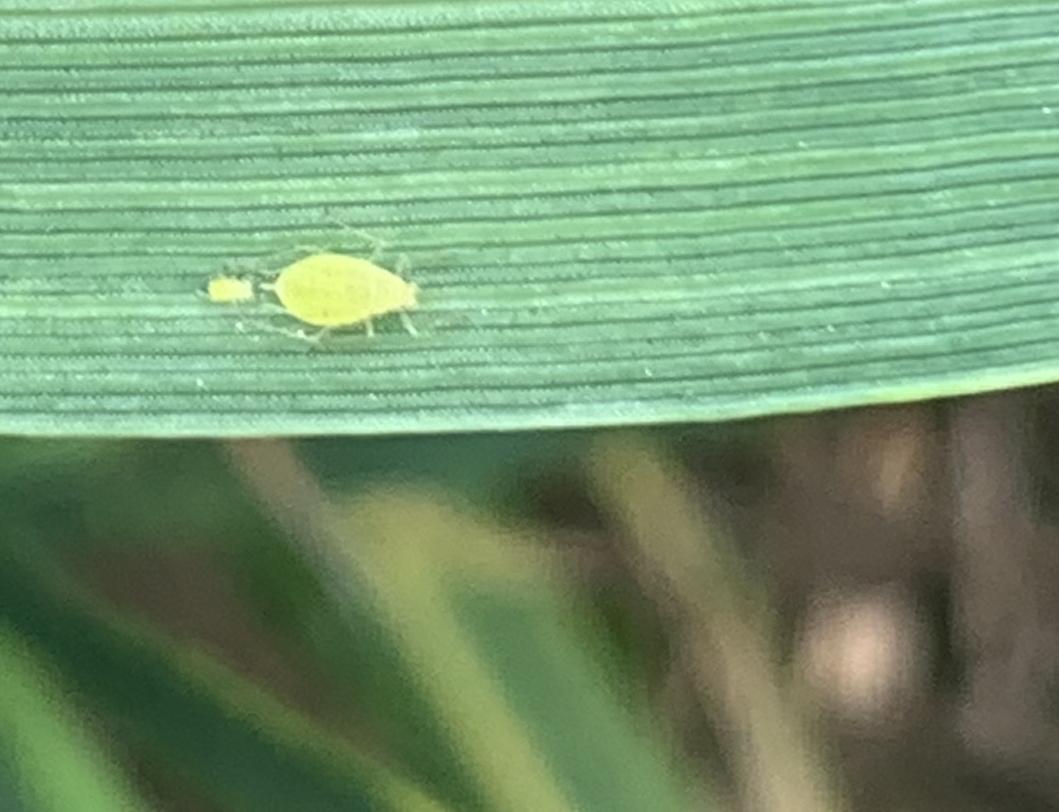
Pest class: cereal_grass_aphid